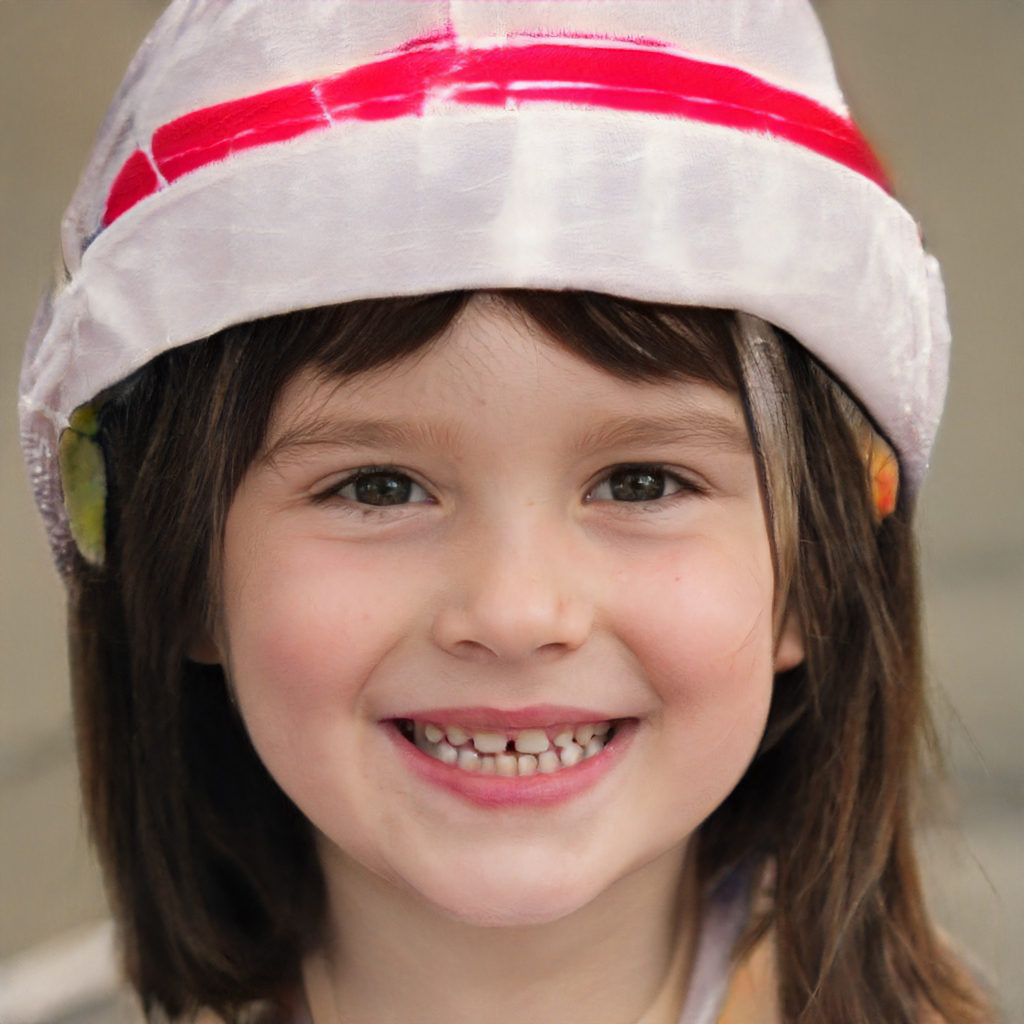
Gender: Female